Emil Utitz

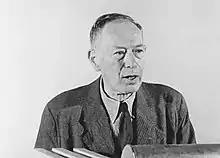
Emil Utitz giving a lecture in Theresienstadt, still from the 1944 propaganda film "Theresienstadt" (photographer: )

Emil Utitz (27 May 1883 – 2 November 1956) was a Czech philosopher and psychologist. He attended school in Prague and was a classmate of Franz Kafka. Utitz studied in Munich, Leipzig, and Prague, where he obtained a PhD under Christian von Ehrenfels and was greatly influenced by Franz Brentano. He moved to Germany, where he became a professor in Rostock, and from 1925 was Chair of Philosophy at the University of Halle-Wittenberg. In his research, he was concerned with art theory, aesthetics, characterology and cultural philosophy. During his time at Halle, he chaired the second Congress of Aesthetics and Science of Art. As Utitz was of Jewish descent, he was forced into unpaid retirement in 1933 and returned to Prague, where he held the Chair of Philosophy from 1934 to 1938.